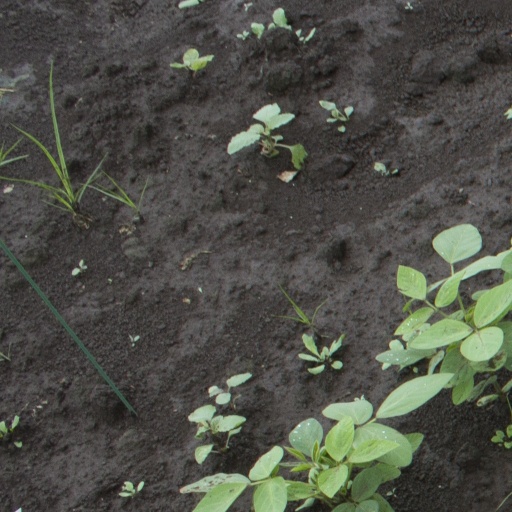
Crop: soybean